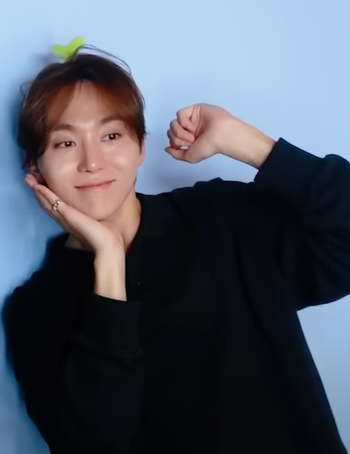
พู ซึง-กวัน

infobox person
| image = Boo Seungkwan at Seventeen Street Event 231112.png
| caption = ซึงกวันในเดือนกันยายน 2023
| birth_place = เกาะเซจู เกาหลีใต้
| education = Seoul Broadcasting High School
| module = Infobox musical artist|embed=yes
| background = solo_singer
| genre = เคป็อป
| instrument = เสียงร้อง
| years_active = 2015–ปัจจุบัน
| signature = Seungkwan Signature.webp
| module2 = Infobox Korean name|child=yes|headercolor=transparent
| title = Korean name
| rr = Boo Seung-kwan
| mr = Pu Sŭnggwan
 (; เกิด 16 มกราคม ค.ศ. 1998) หรือเป็นที่รู้จักในชื่อ ซึงกวัน เป็นนักร้อง นักแต่งเพลงชาวเกาหลีใต้ เป็นที่รู้จักในฐานะสมาชิกของบอยแบนด์เกาหลีใต้ เซเวนทีน (วงดนตรี)|เซเวนทีน ภายใต้สังกัดเพลดิสเอนเตอร์เทนเมนต์
ในปี 2018 เขาได้รับคัดเลือกแสดงในรายการทอล์กโชว์ "Unexpected Q" ซึ่งทำให้เขาได้รับรางวัลหน้าใหม่ (เพลงและการพูด) จากเอ็มบีซีเอนเตอร์เทนเมนต์อะวอดส์ และเป็นสมาชิกในรายการทางช่องทีวีเอ็น "พริซันไลฟ์ออฟฟูลส์"
== อ้างอิง ==
หมวดหมู่:นักร้องป็อปชายชาวเกาหลีใต้
หมวดหมู่:สมาชิกของเซเวนทีน (วงดนตรี)
หมวดหมู่:นักร้องชายชาวเกาหลีใต้ในศตวรรษที่ 21
หมวดหมู่:ไอดอลชายชาวเกาหลีใต้